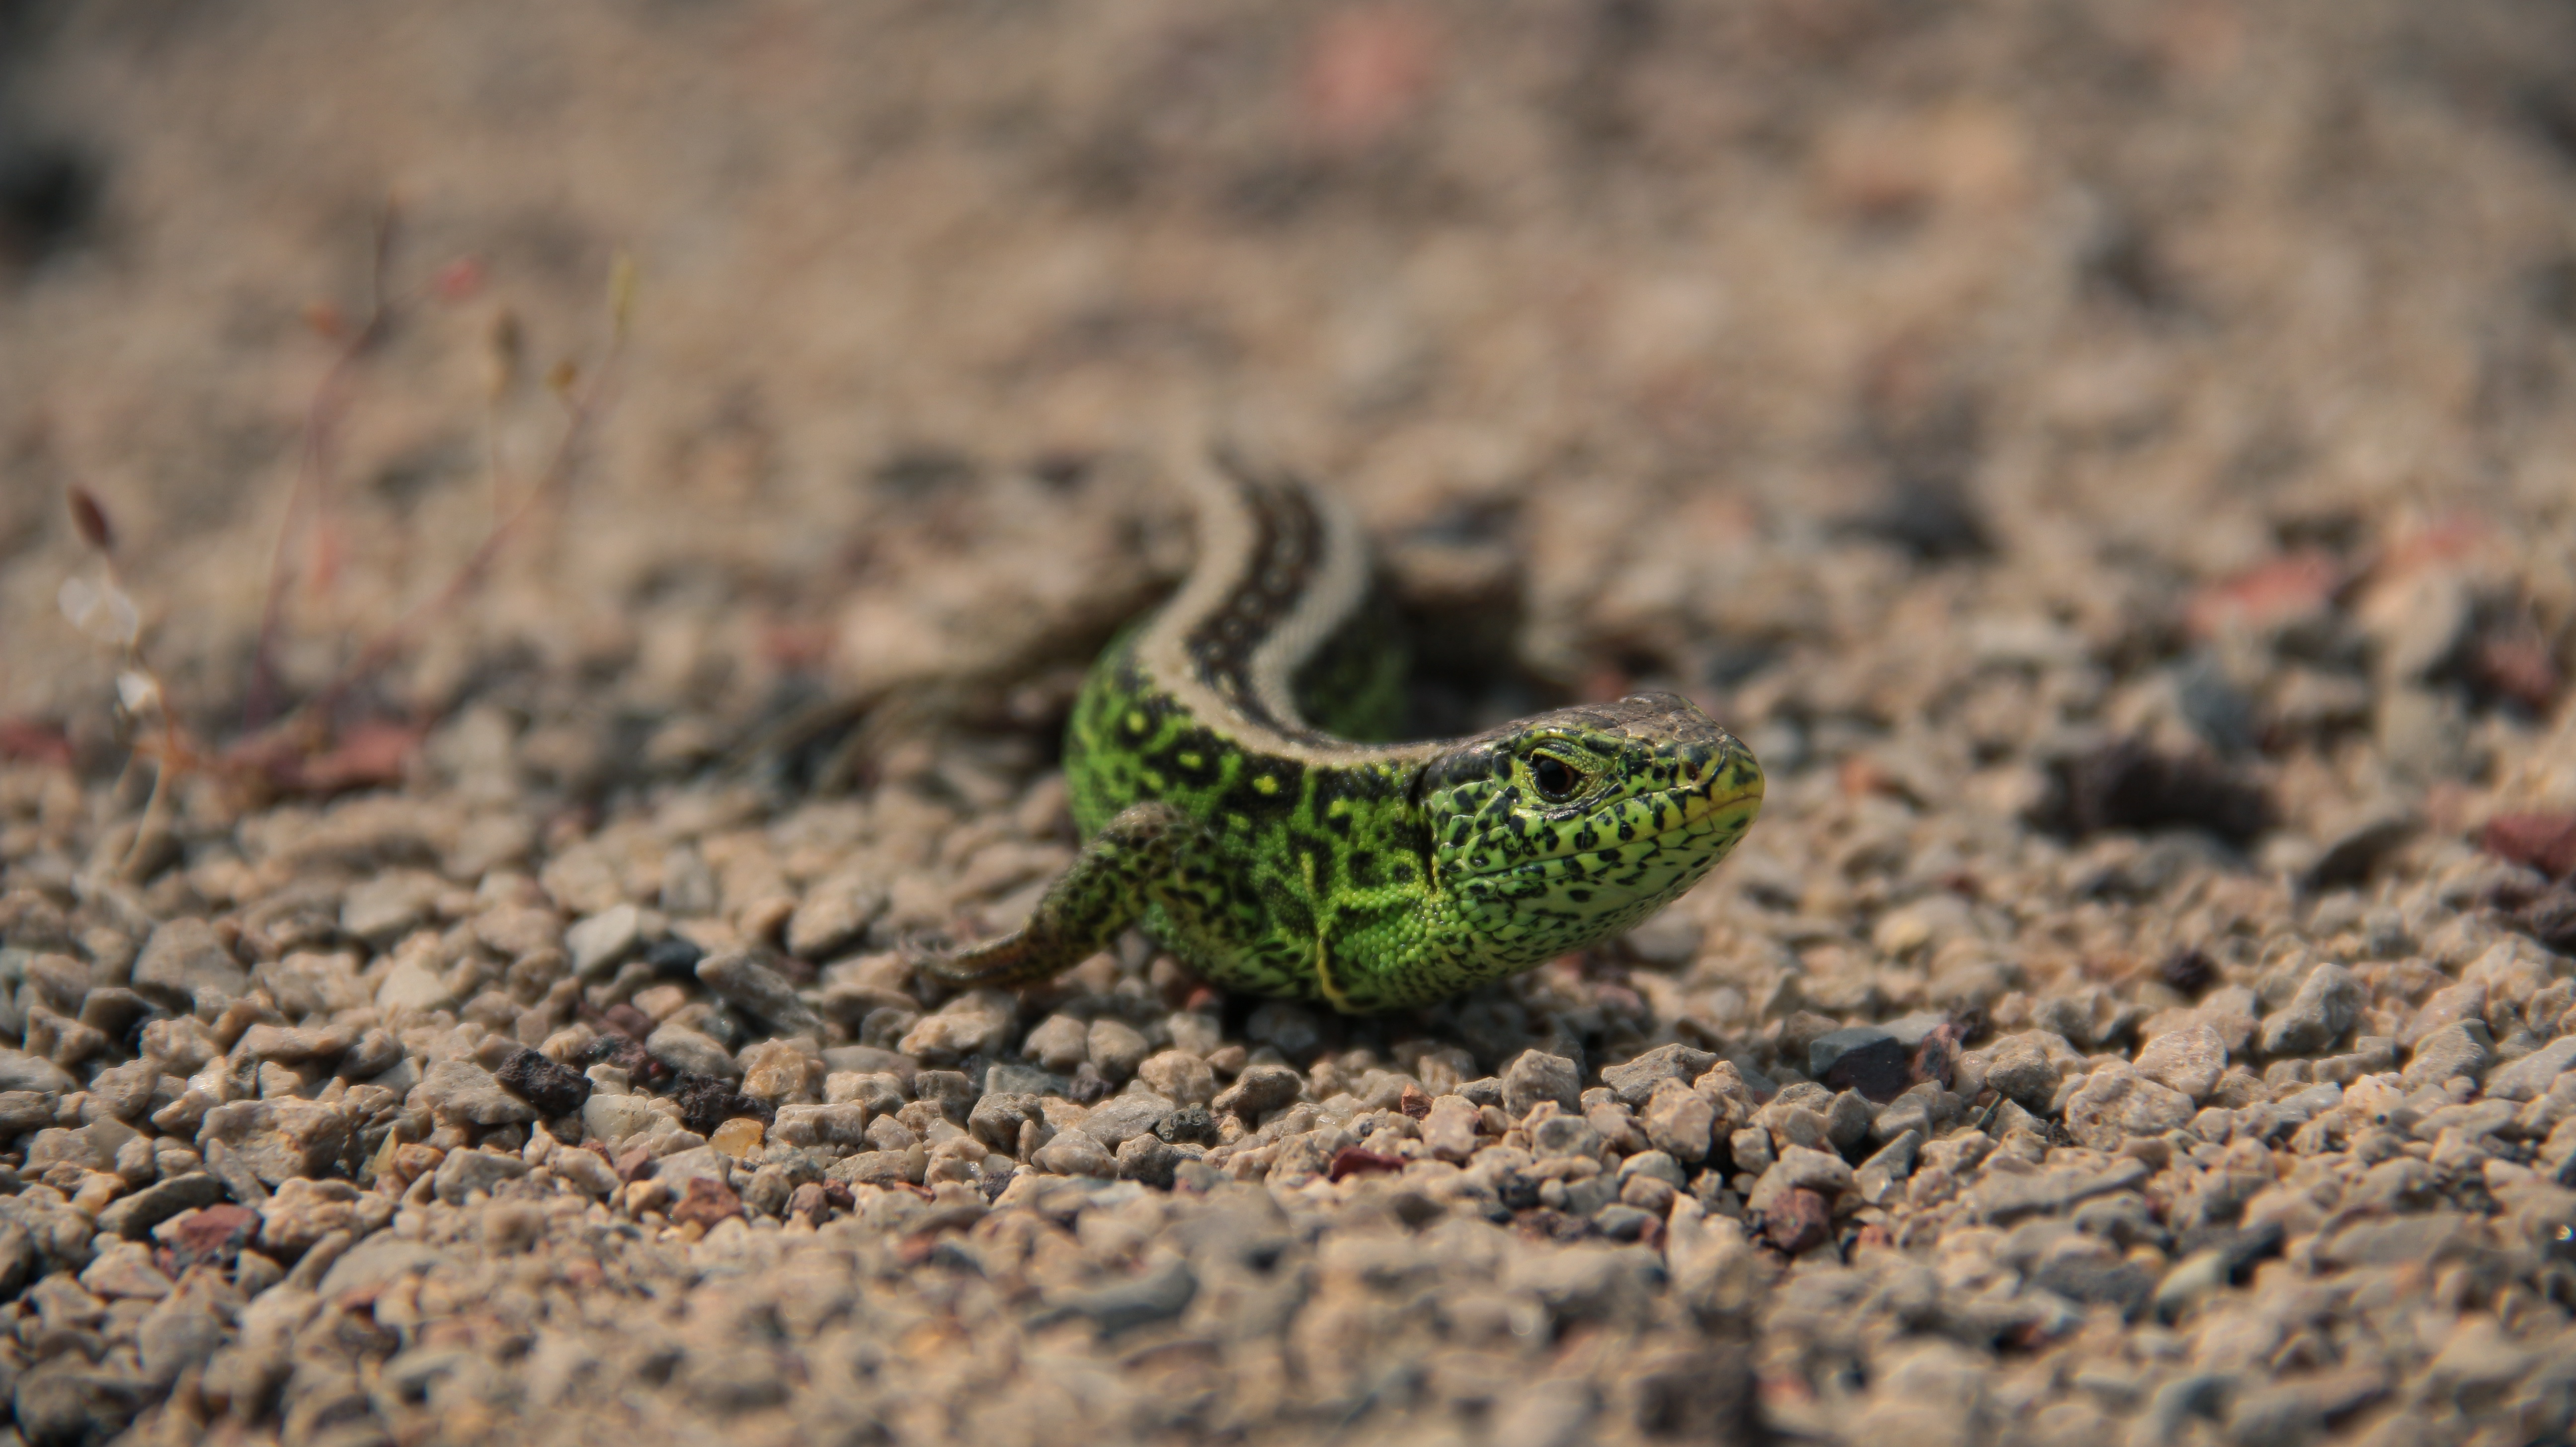
nature, leaf, animal, wildlife, green, soil, reptile, amphibian, fauna, lizard, close up, snake, vertebrate, salamander, macro photography, scaled reptile, lacertidae